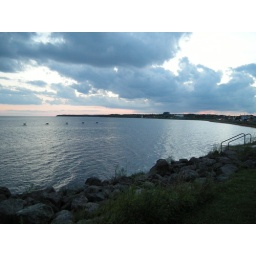
Sunset over Summerside's harbour/beach area. The black dots on the water are torches mounted on buoys.